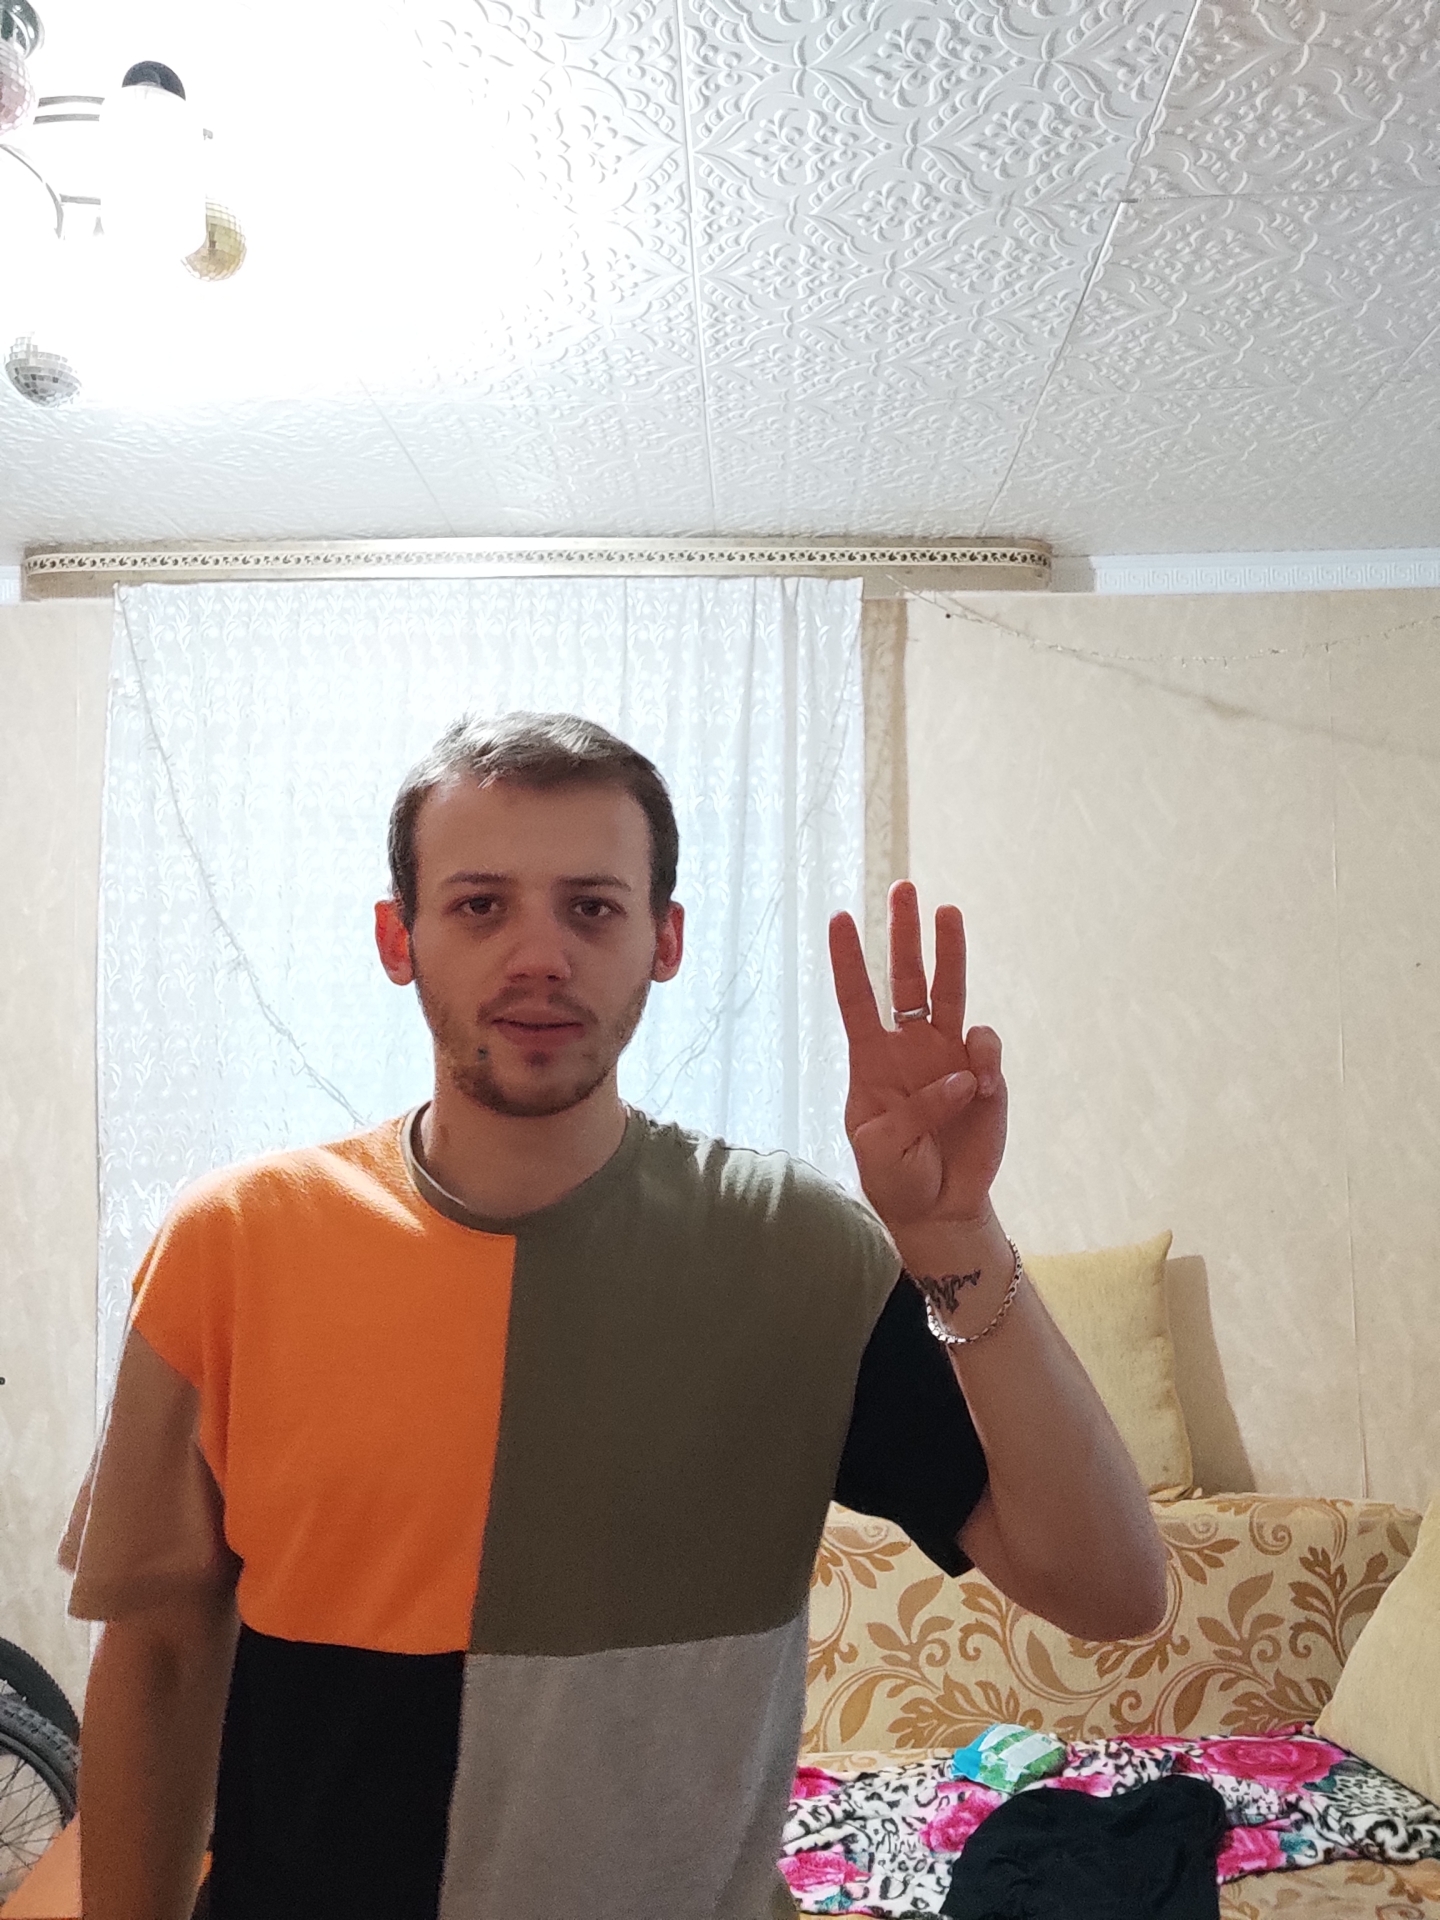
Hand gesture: three